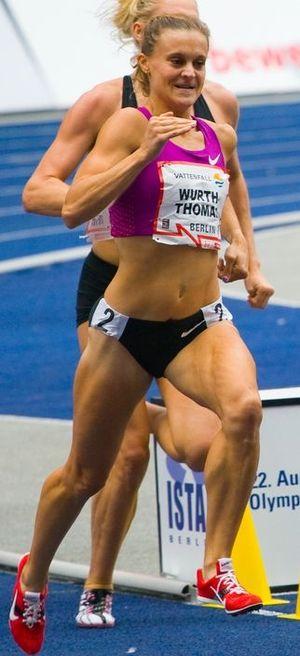
Christin Wurth-Thomas est une athlète américaine, spécialiste du demi-fond éthiopien.